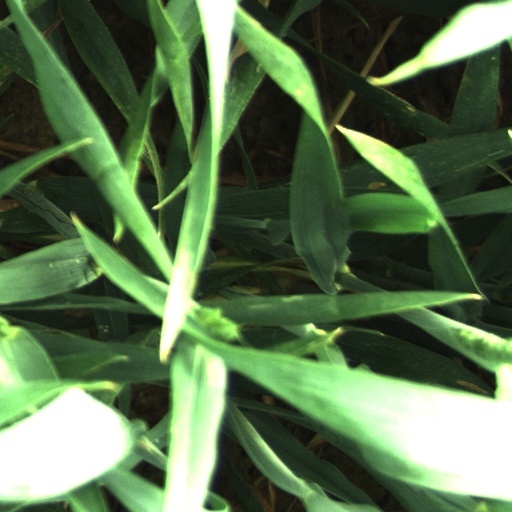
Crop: wheat